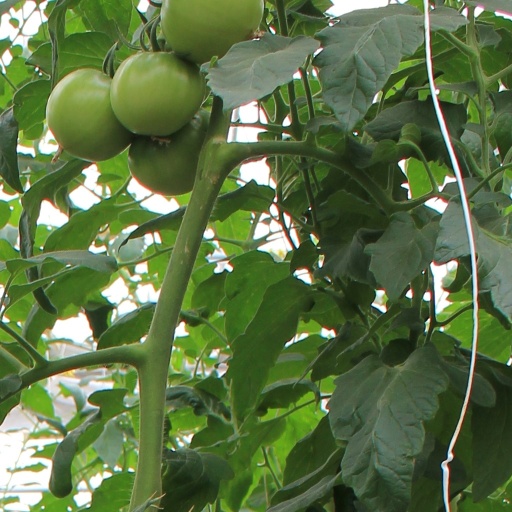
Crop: tomato